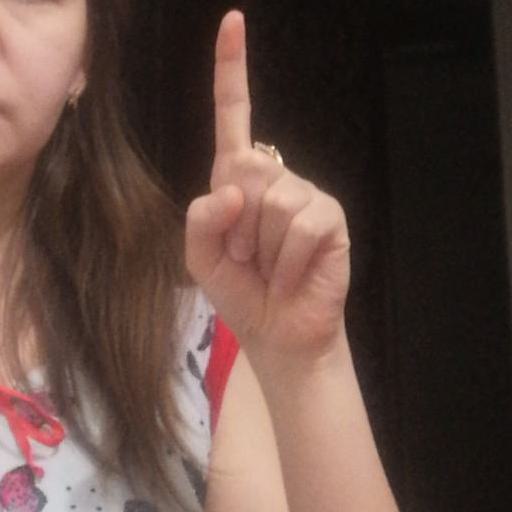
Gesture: one